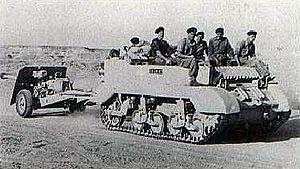
Le canon Ordnance QF 17 pounder est un canon antichar britannique de calibre 76,2 mm en usage au cours de la Seconde Guerre mondiale. C'était le meilleur canon anti-char des alliés : équipé d'obus perforants, il pouvait détruire le blindage de presque tous les chars allemands. D'abord utilisé en Afrique du Nord comme canon antichar de 17 sur un affût de canon de 25 de campagne, il fut utilisé sur son propre affût dès la campagne de Sicile et équipa de nombreux chars de combats. Les Britanniques l'utilisèrent aussi pour réarmer des véhicules étrangers, par exemple les chasseurs de chars Sherman Firefly, qui mirent leurs unités de tanks au niveau de celles des Allemands.